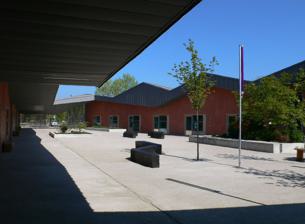
Building: Ruthin Craft Centre
Country: United Kingdom
Year built: 2008
Craft centre in Ruthin, Wales Ruthin Craft Centre, The Centre for the Applied Arts The inner courtyard of Ruthin Craft Centre Location within Wales Established 2008 ; 17 years ago ( 2008 ) Location Ruthin , Denbighshire , North Wales , United Kingdom Coordinates 53°07′01″N 3°18′34″W / 53.117003°N 3.309523°W / 53.117003; -3.309523 Visitors 49,717 (2014) Director Philip Hughes Public transit access Nearest Railway Stations are Chester and Wrexham where local buses run direct to Ruthin Website www.ruthincraftcentre.org.uk Ruthin Craft Centre ( Welsh : Canolfan Grefft Rhuthun ) is a craft centre in the town of Ruthin , north Wales . Ruthin Craft Centre shows the best in national and international contemporary applied arts. The original Craft Centre was demolished early in 2007, and a new Craft Centre opened in July 2008 in a £4.3 million scheme which contains six craft workshops, larger galleries and an expanded craft retail gallery, two residency studios, an education space and a tourist information centre, as well as a restaurant. The new building, by architects Sergison Bates has been widely recognised, winning the 2009 Dewi-Prys Thomas Prize , being shortlisted for the 2009 Art Fund Prize and highlighted as a 'Design Delight' by the Design Commission for Wales. The centre is revenue funded by the Arts Council of Wales and is part of Denbighshire County Council . Director of the Ruthin Craft Centre, Philip Hughes, was interviewed by Culture24 during the Art Fund nomination in 2009. Ruthin Art Trail The art trail was launched first in 2014, costing £250,000 to attract tourists to Ruthin town. The beginning of the trail is located in the Craft Centre, which in itself brings 90,000 visitors each year.  The trail consists of ten spy holes, with 22 figures on buildings and roofs throughout the town to give a flavour of the history and folklore of Ruthin. These "spy holes" include various portrayals of Ruthin's history, from an illustration of the old livestock market, to the myth of a wild dog. Small metal figures have also been devised. The trail is designed to tour people around Ruthin, set out with oak benches and freshly planted trees which are designed to encourage people to explore the town further. The tourists would be led up Market Street, across St. Peter's square, down Clwyd Street which leads to the Old Gaol, and through a series of other streets that will take them back to Market Street. The art trail was designed by Lucy Strachan, who wanted to encourage people to discover the town of Ruthin. The artists and designers took advice from a former secondary school head teacher and local historian regarding Ruthin's heritage and legends. References